John Lohmar House

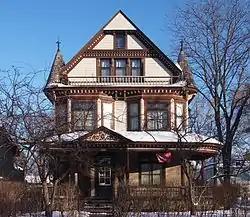
The John Lohmar House from the west

The John Lohmar House is a historic house in the Near North neighborhood of Minneapolis, Minnesota, United States. It has several features common to Queen Anne style architecture, such as a wraparound Doric colonnade porch, a knob and spindle balustrade, and a bracketed cornice. Its owner, John Lohmar, was a merchant and milliner of German ancestry. Descendants of the original owner lived in the house until 1971 and preserved its original appearance as a single-family house. The house is listed on the National Register of Historic Places.